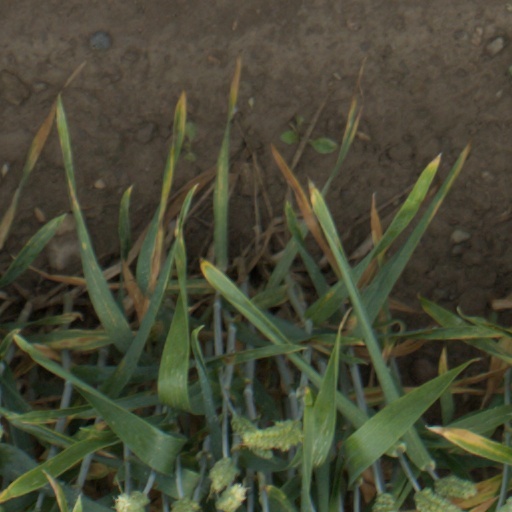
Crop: wheat